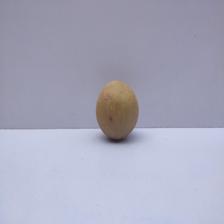
Size: Medium